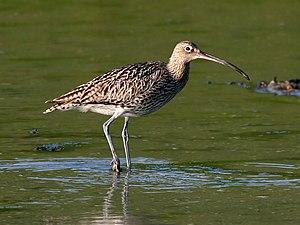
La Fruška gora est un massif montagneux situé en Serbie, au nord de la région de Syrmie, dans la province autonome de Voïvodine.
Le Courlis cendré est une espèce d'oiseaux limicoles de la grande famille des scolopacidés. C'est celui des courlis qui habite l'espace le plus étendu, puisqu'il se reproduit dans toute l'Europe tempérée et l'Asie. On en a même aperçu en Nouvelle-Écosse. En Europe on le nomme souvent simplement courlis.